Six Sonatas for Violin and Harpsichord, BWV 1014–1019

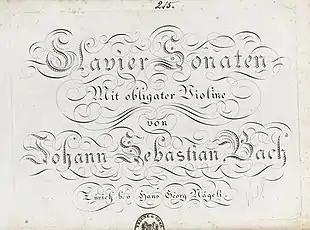
Title page of first printed edition of the sonatas published by the Swiss musicologist Hans Georg Nägeli in Zürich in the early 1800s

In the second half of the eighteenth century in Germany, the sonatas were transmitted through hand copies made by Bach's pupils and circle from Leipzig. During that period Berlin rose to prominence as the centre of musical activities in Germany. The court of Frederick the Great, where Carl Philipp Emanuel Bach was appointed harpsichordist in 1740, had a number of exceptional violinists, including Johann Gottlieb Graun, the violin teacher of Wilhelm Friedemann Bach, and Franz Benda, another of Graun's pupils. In Berlin Princess Anna Amalia, the sister of Frederick the Great, was a keen amateur keyboard player and from 1758 had Bach's pupil Johann Kirnberger as her music teacher: since 1751 he had been employed as another of Frederick's court violinists. Anna Amalia's music library—the Amalienbibliothek, now incorporated in the Berlin State Library—contained a large collection of Bach manuscripts, including a hand copy of the sonatas. Many musical compositions from her collection were transmitted to Vienna by Baron van Swieten, the Austrian ambassador to Berlin: starting in the 1770s, van Swieten ran his only weekly salon in Vienna devoted to the music of Bach. Bach's music was also performed in Berlin outside the royal court. The family of Daniel Itzig, banker to Frederick the Great and his father, provided a cultural milieu for musical connoisseurs: four of his daughters, , Zippora, Fanny and Bella (maternal grandmother of Felix Mendelssohn), were all keyboard players.